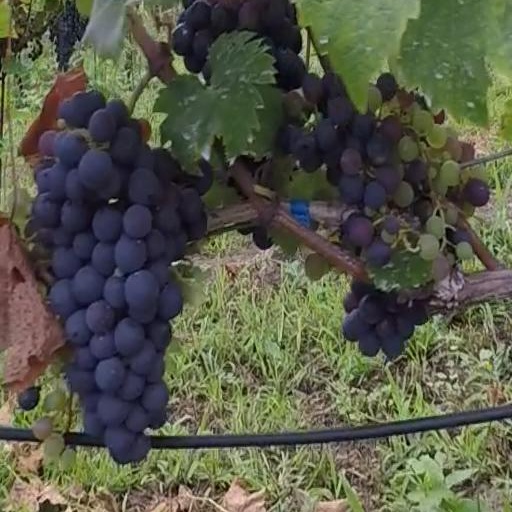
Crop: grape